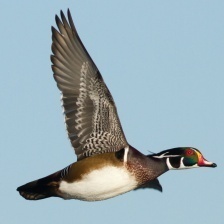
Species: WOOD DUCK
Scientific name: AIX SPONSA
ImageNet parent category: drake